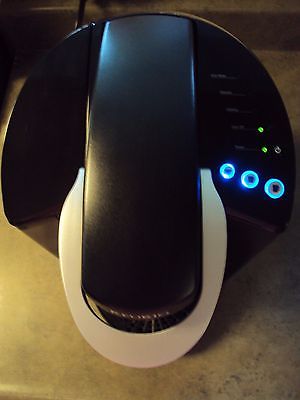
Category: coffee maker